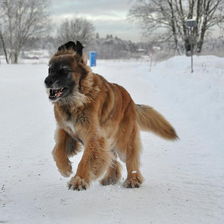
Species: dog
Breed: leonberger